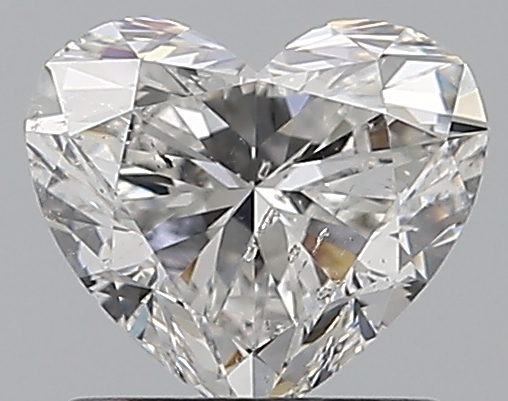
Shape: heart
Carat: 1
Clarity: SI2
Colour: F
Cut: EX
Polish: EX
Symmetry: EX
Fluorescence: M
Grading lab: GIA
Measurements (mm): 5.99 x 6.89 x 3.96